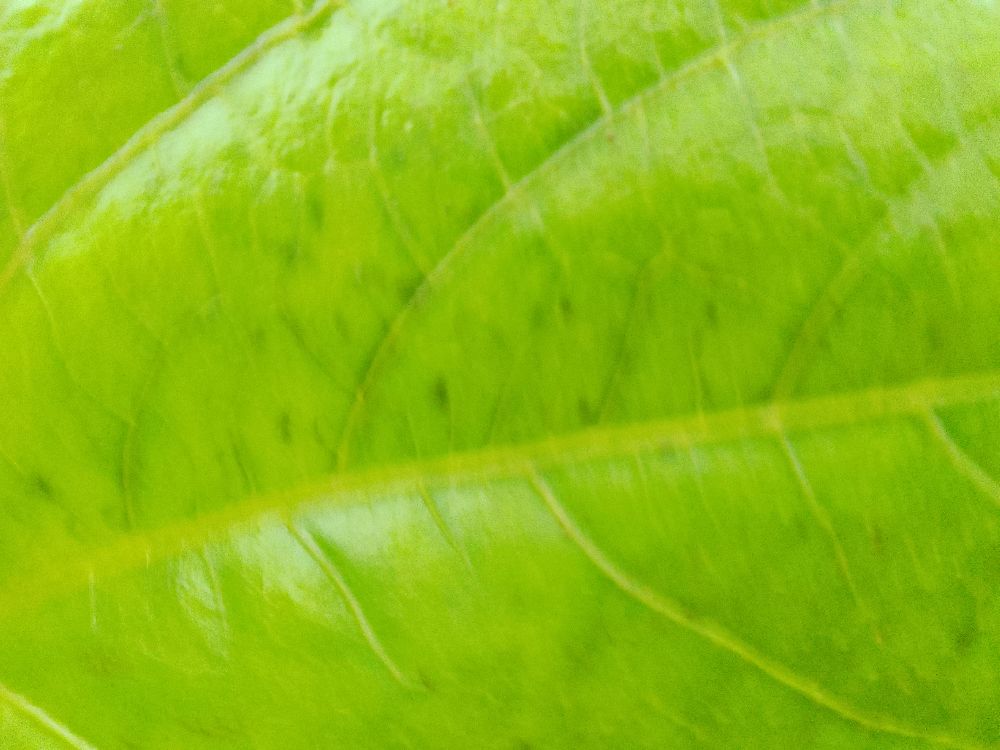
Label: healthy